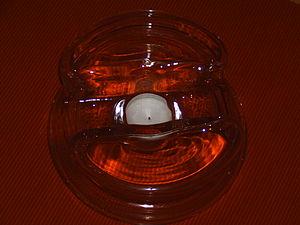
Un réchaud en verre.
Un réchaud est un dispositif destiné à chauffer ou à garder au chaud des aliments ou boissons. Il est très utilisé dans les activités de plein air mais aussi à la maison et au restaurant.